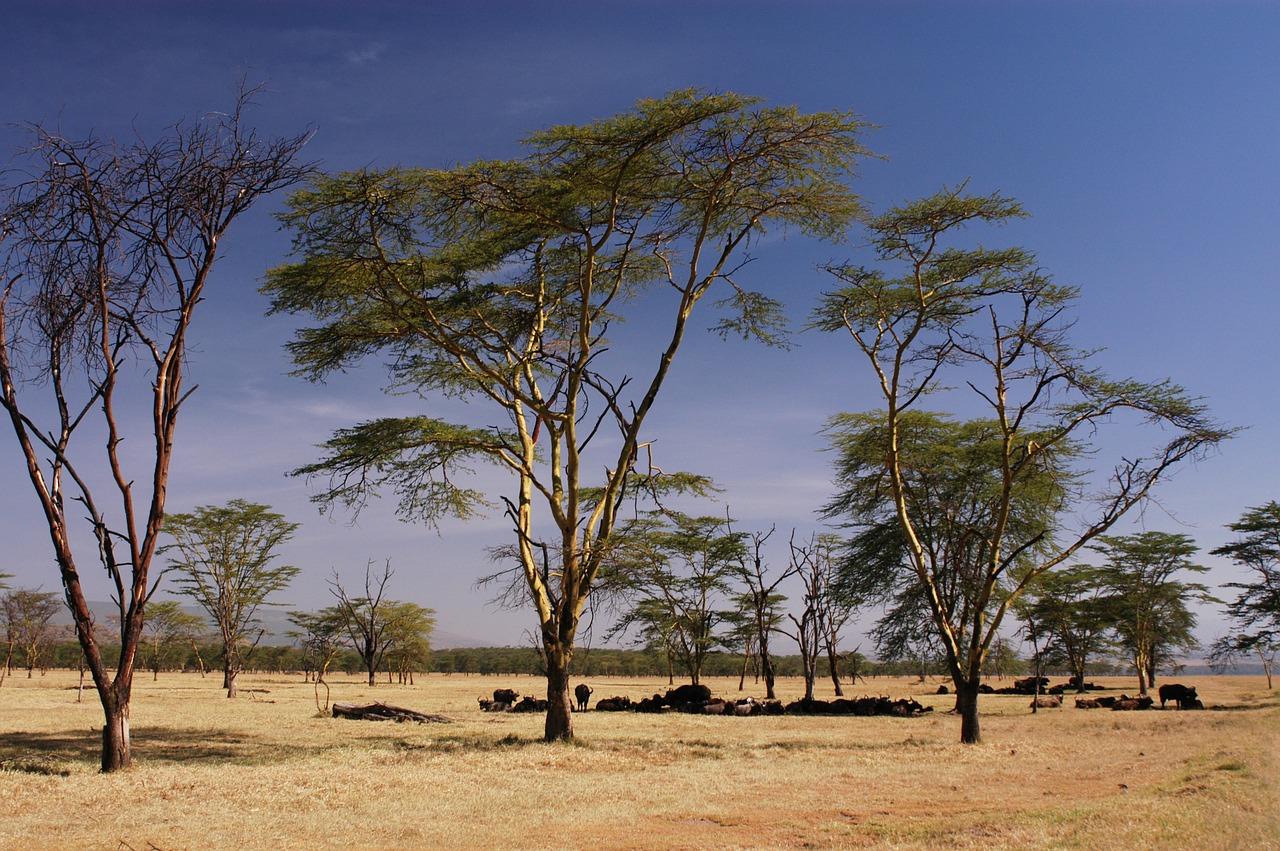
Mandhari nzuri inapendeza, ikiwa inahifadhi wanyama, nyasi zilizokauka vizuri chini na miti mifupi mifupi, wanyama wakiwa wamepumzika baada ya kuona jua ni kali nyuma zaidi kuna milima inayo pendeza.